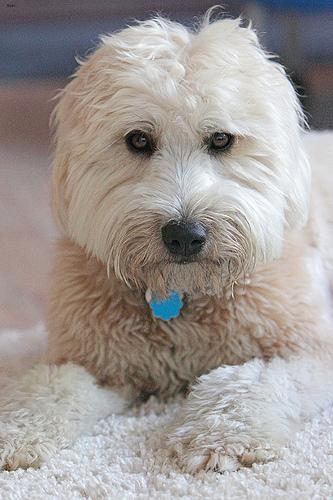
wheaten terrier